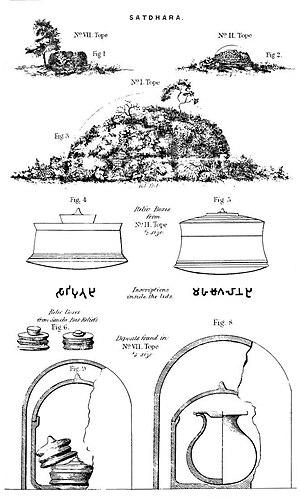
Satdhara est le nom d'un site archéologique formé de stupas et de viharas, situé à 9km à l'ouest de Sanchi, Madhya Pradesh, Inde.